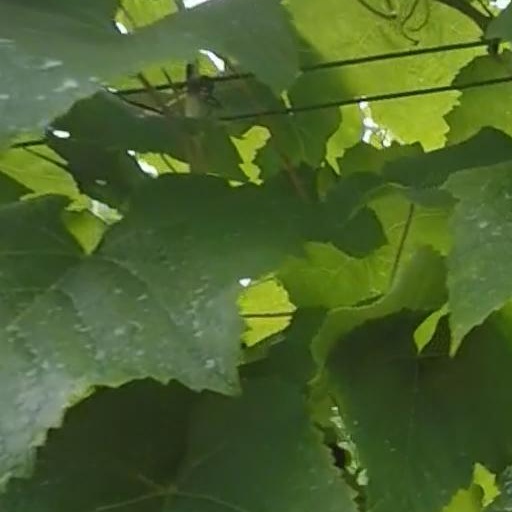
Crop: grape